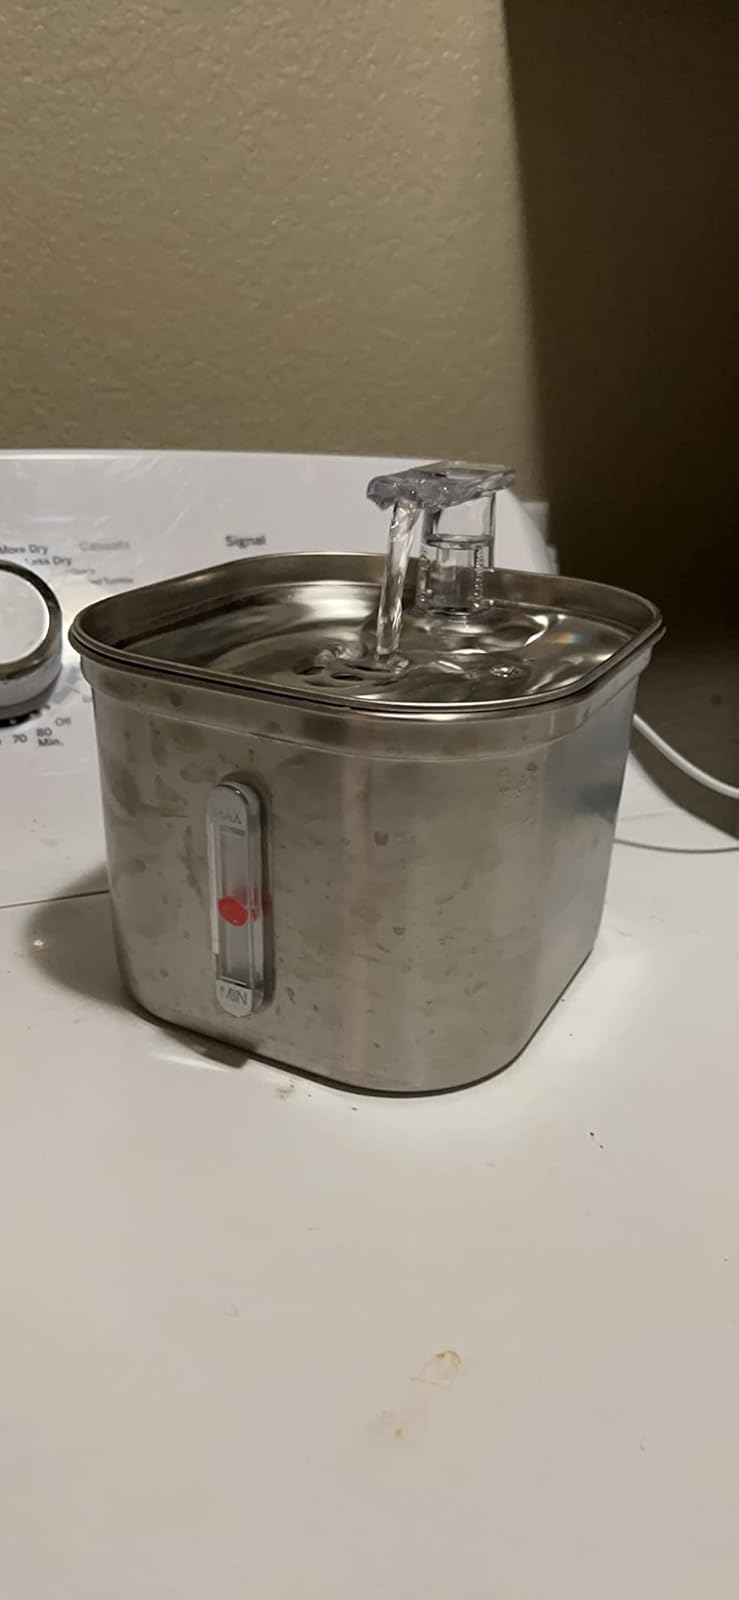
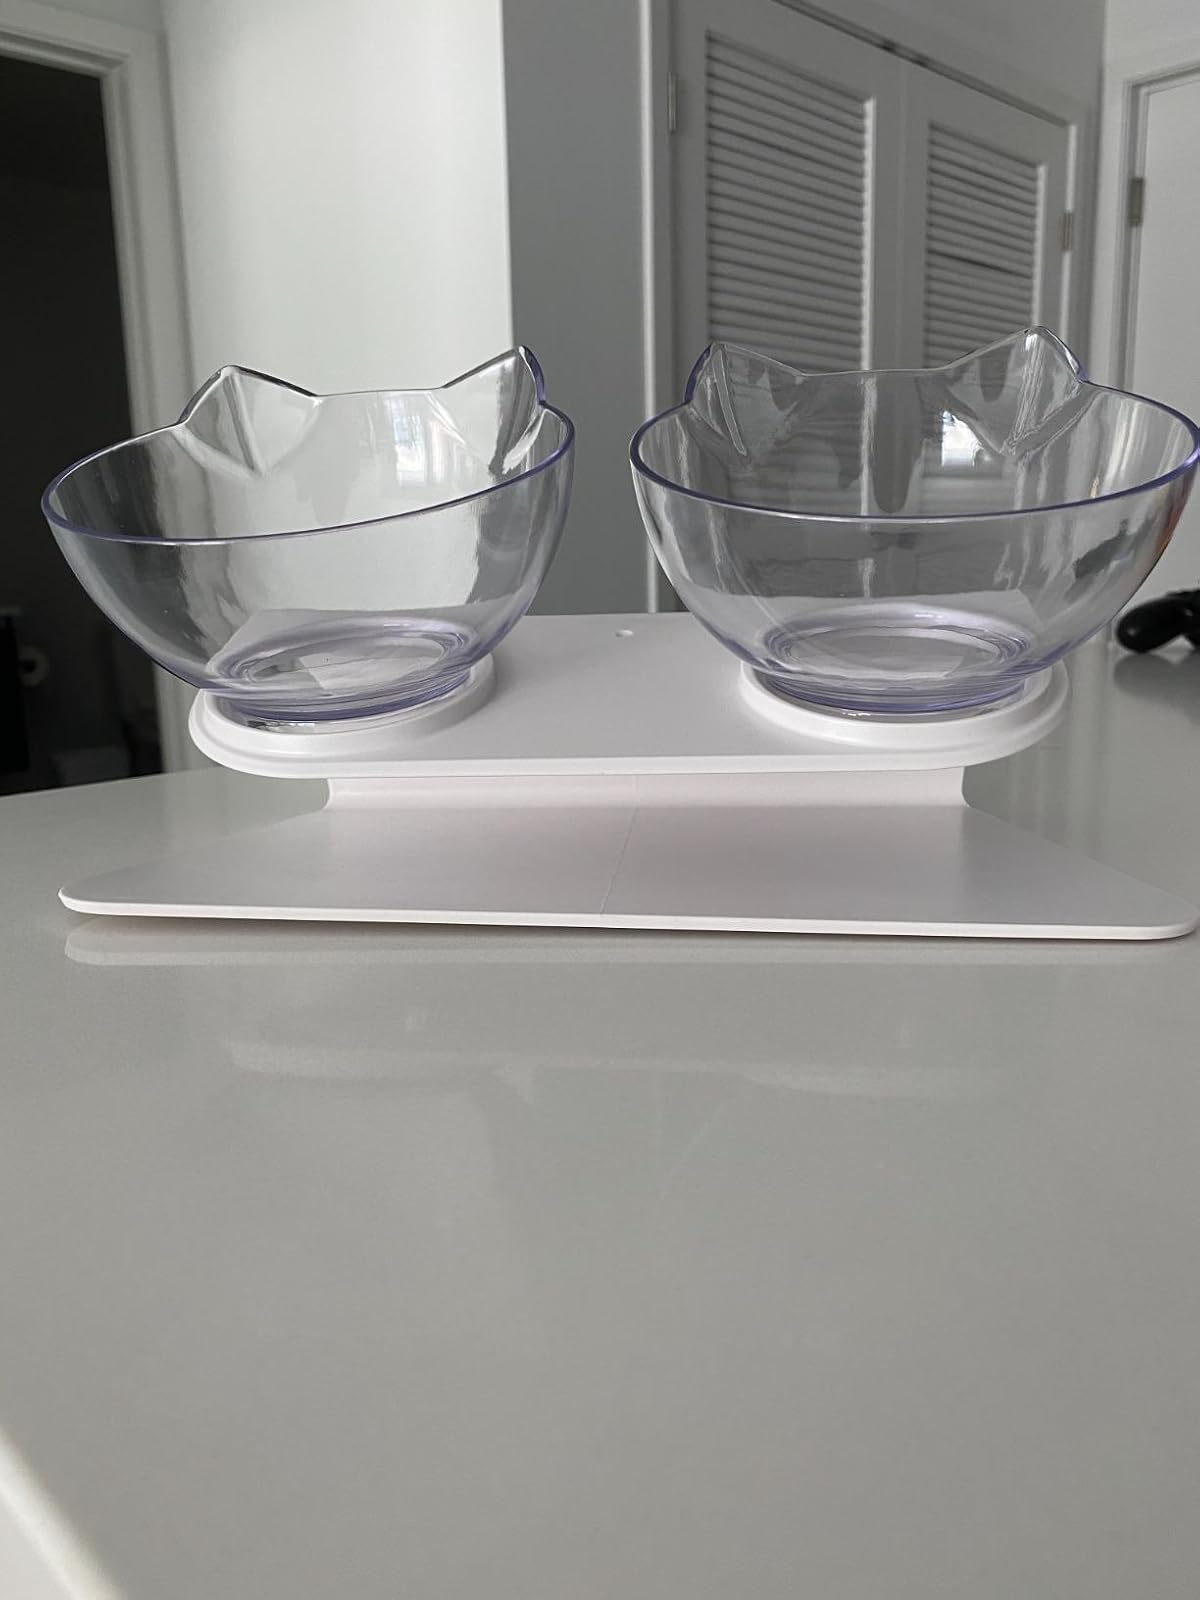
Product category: items_bowl
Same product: no